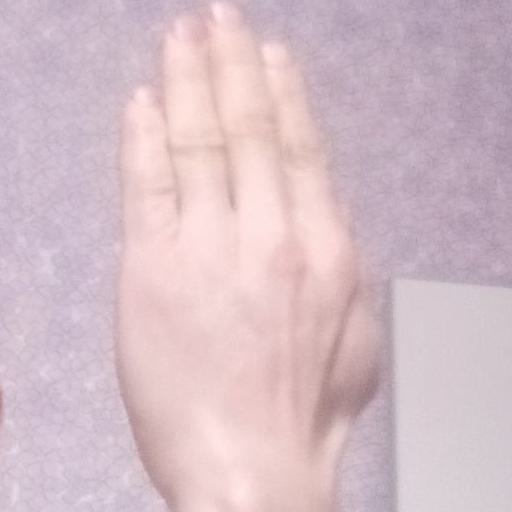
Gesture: stop_inverted